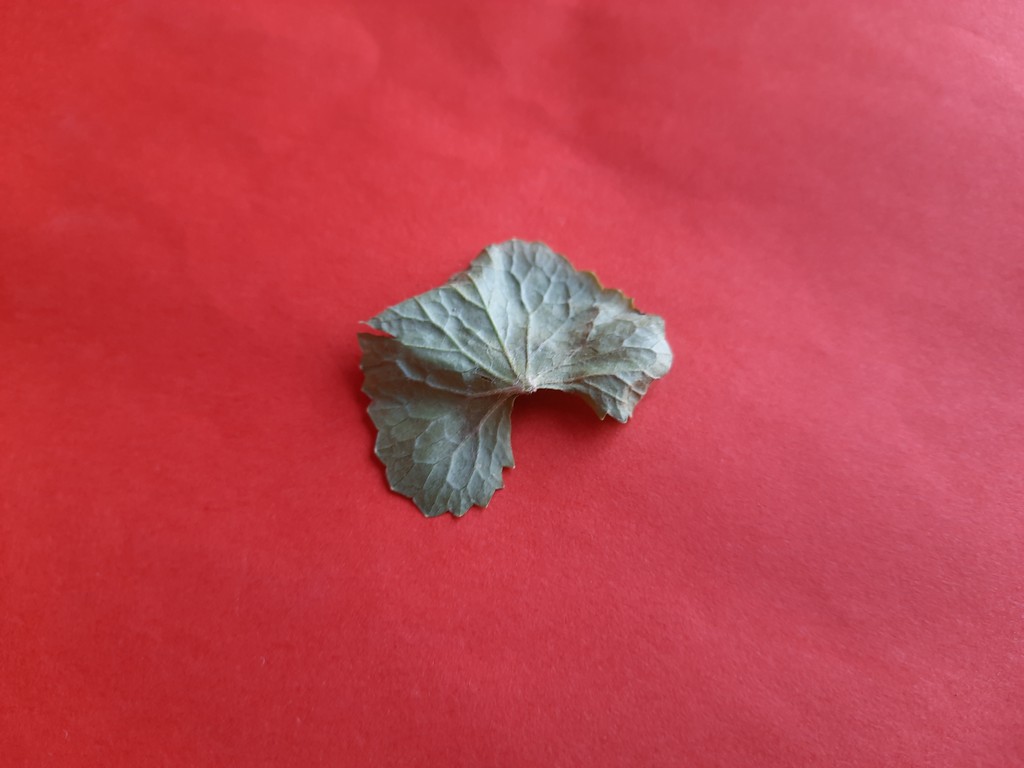
Label: Dried